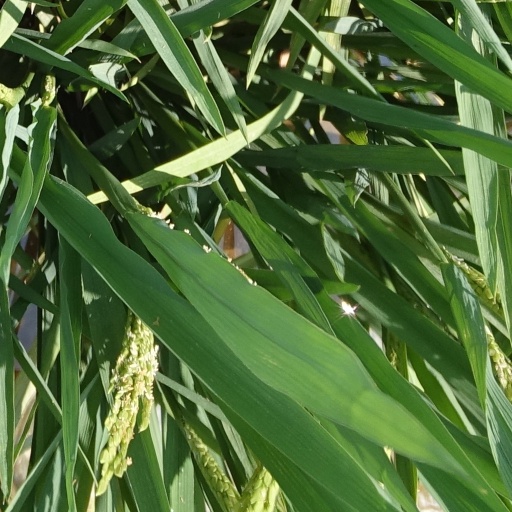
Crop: rice